Empress Chen (Longqing)

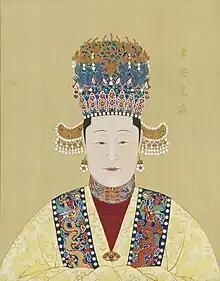

Empress Xiao'an (孝安皇后; died 6 August 1596), of the Chen clan, was a Chinese empress consort of the Ming dynasty. She was the second wife of the Longqing Emperor.